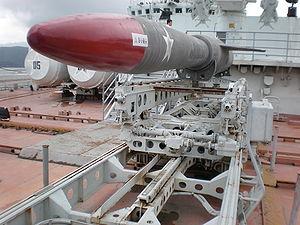
Un missile antinavire est un missile destiné à attaquer et détruire un navire.